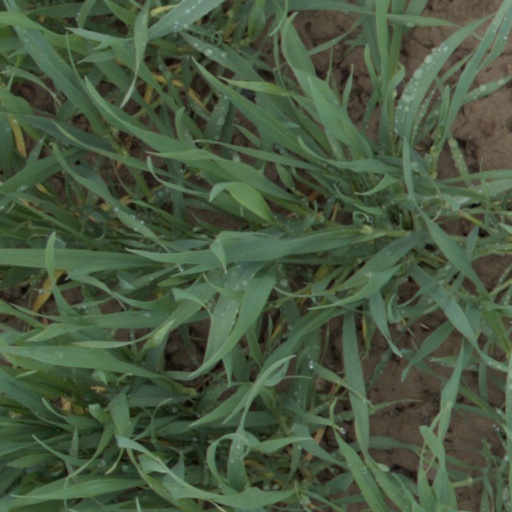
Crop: wheat